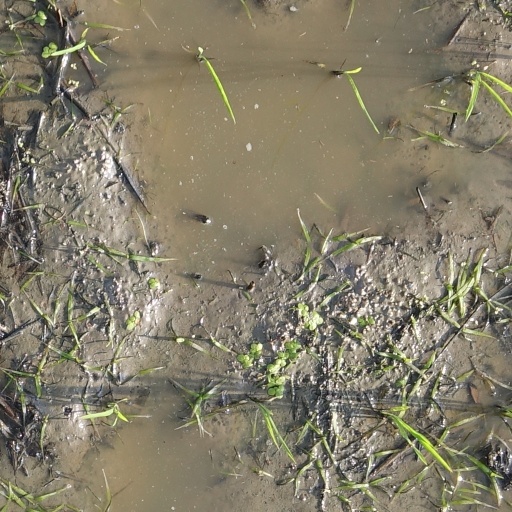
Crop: rice